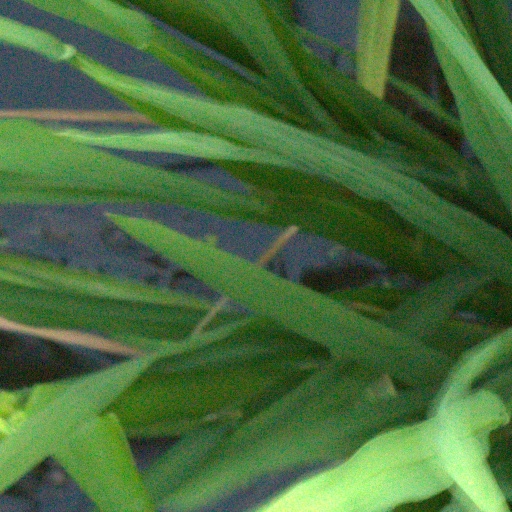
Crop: rice